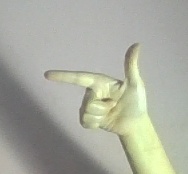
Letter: yaa